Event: Nepal Earthquake
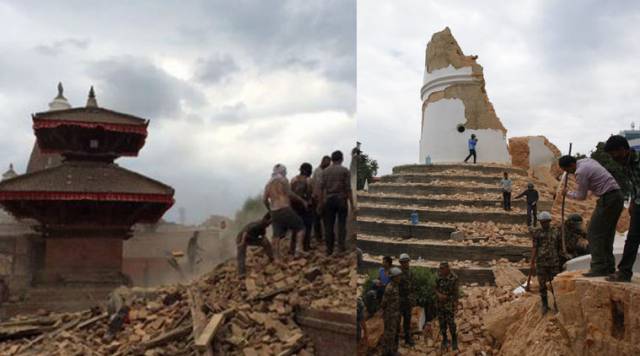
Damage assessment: damage